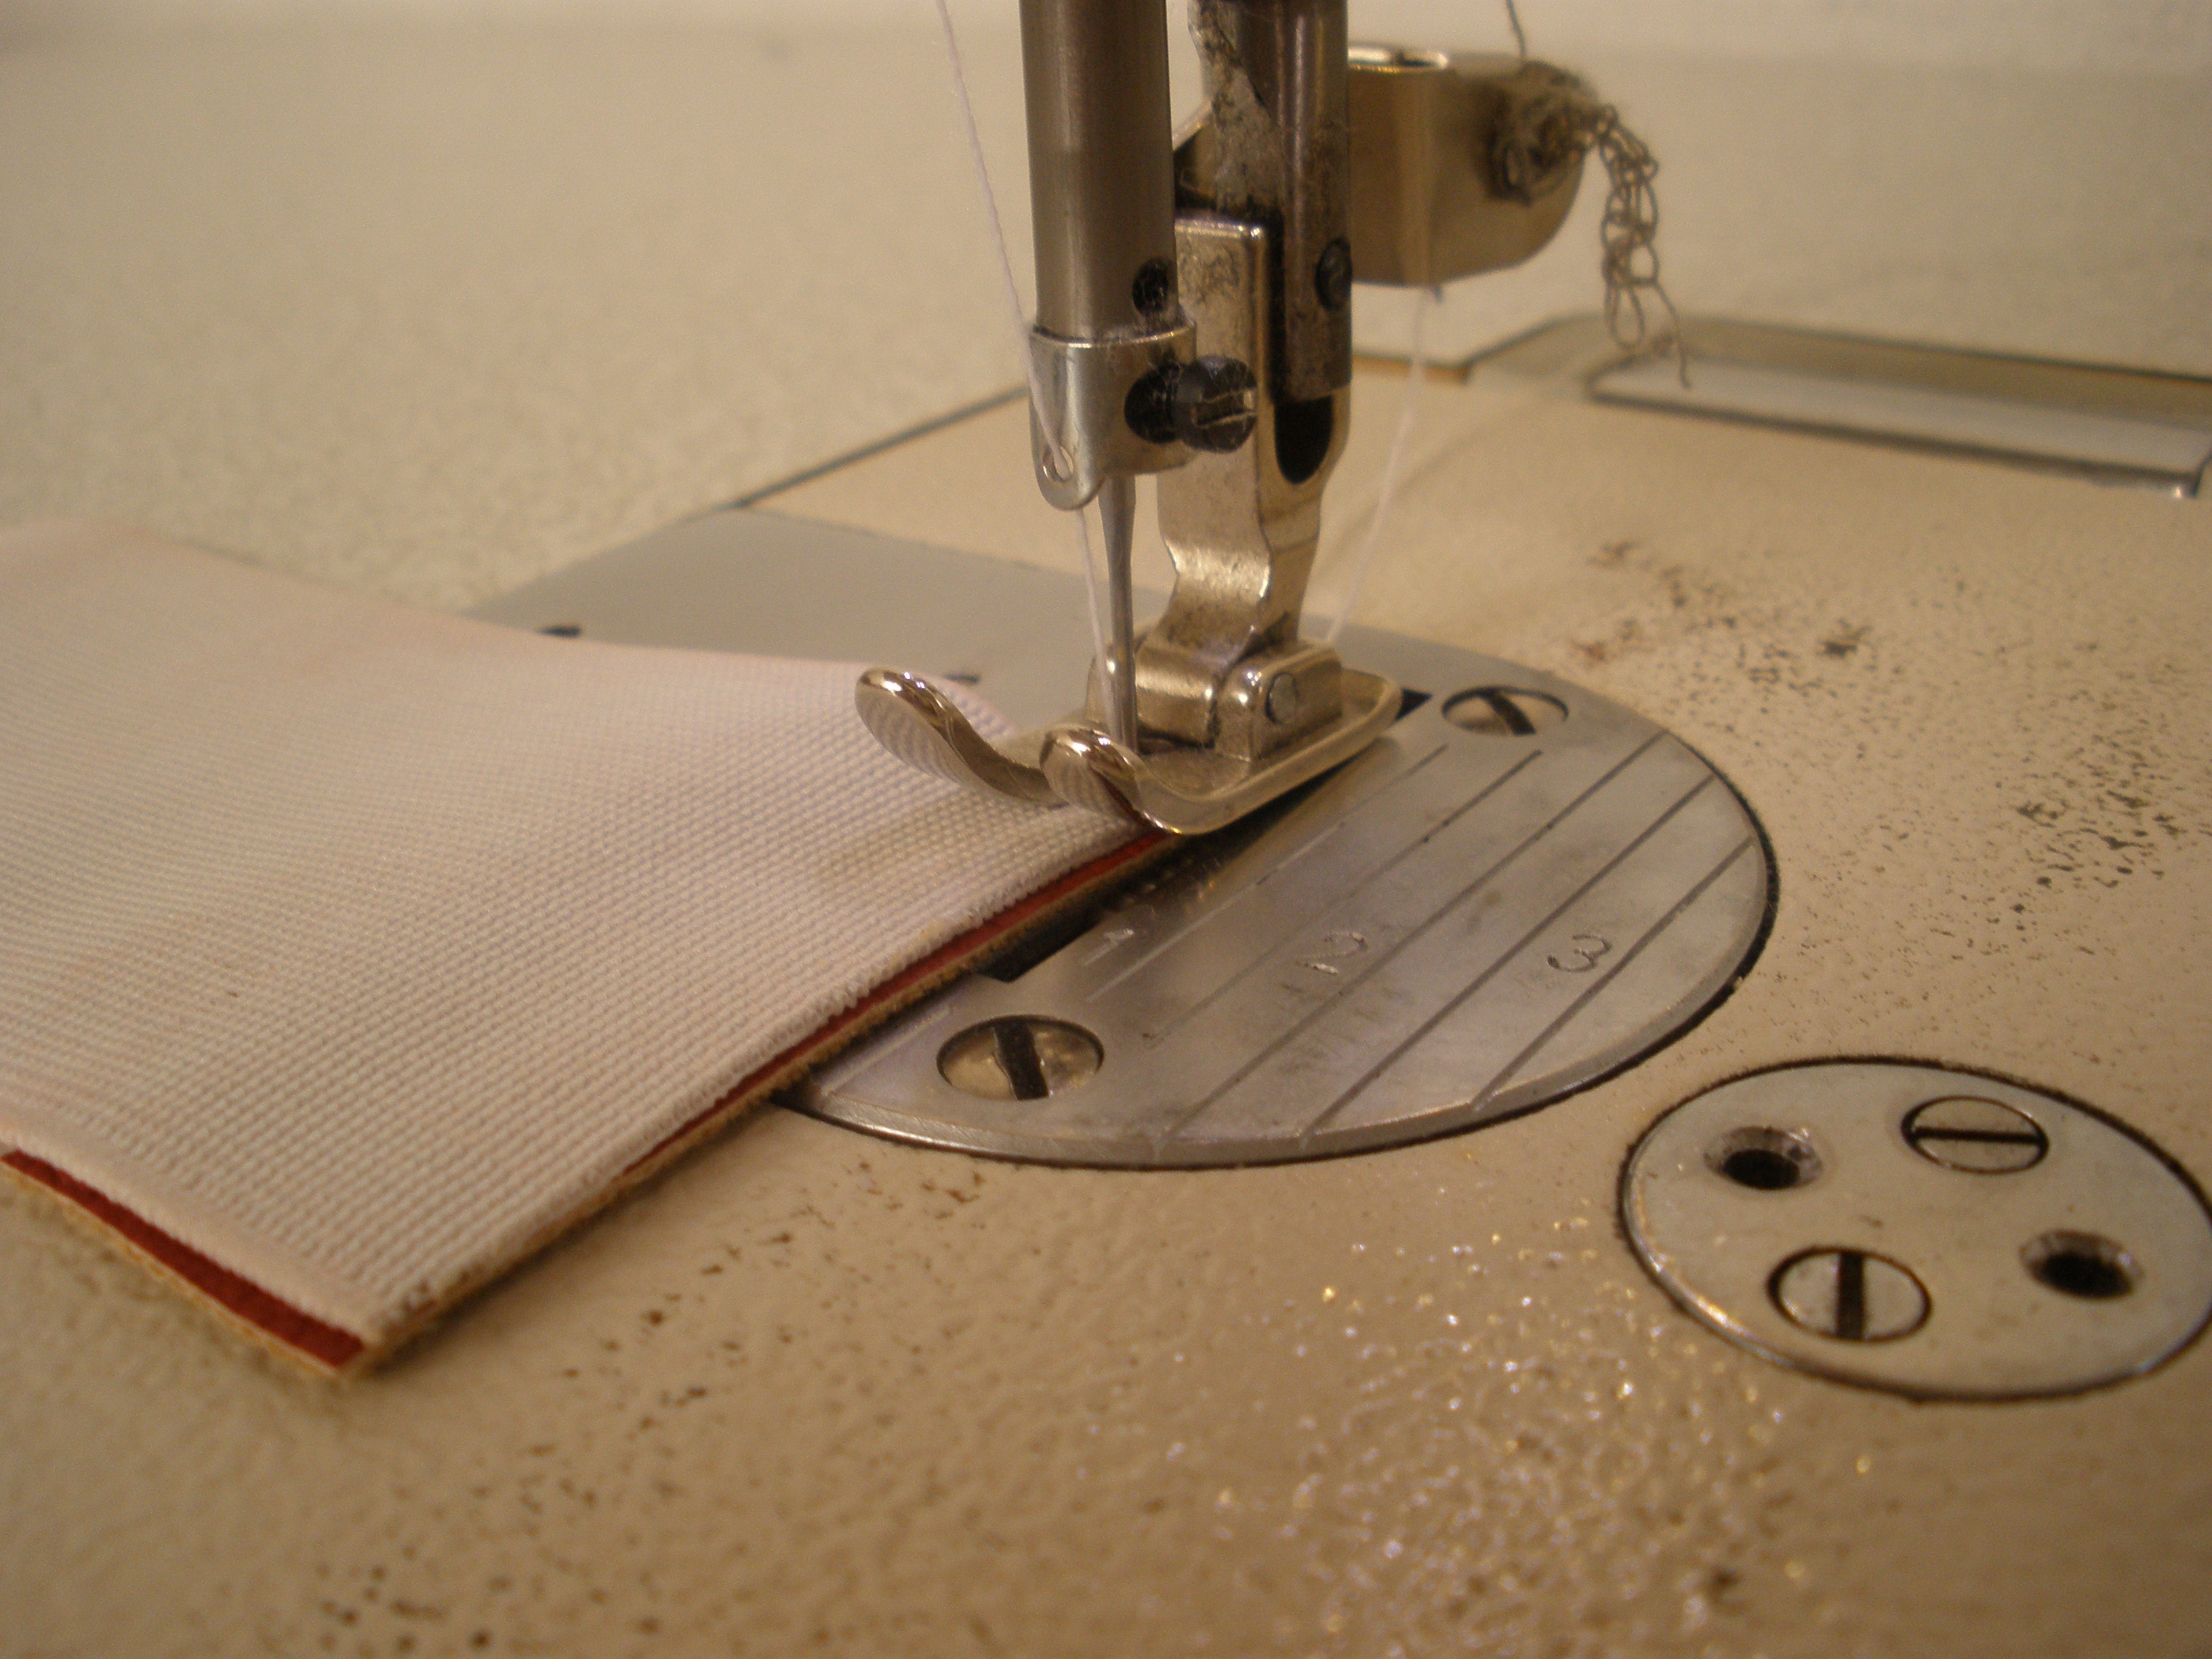
needle, wheel, floor, sewing, sewing machine, sew, art